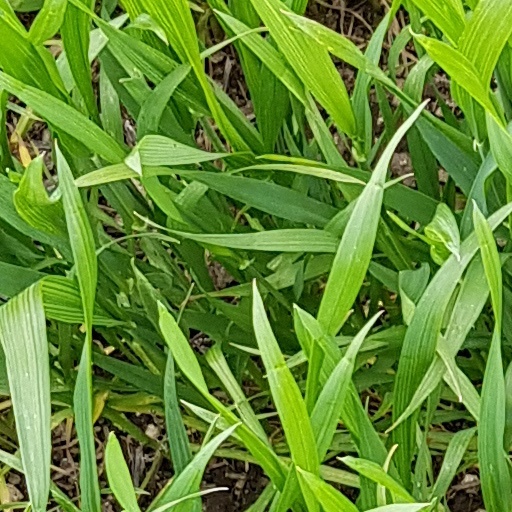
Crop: wheat